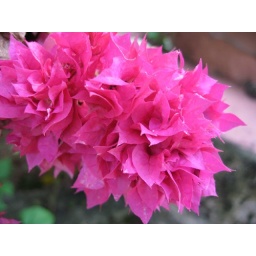
A flower in me garden in me home in kuwait